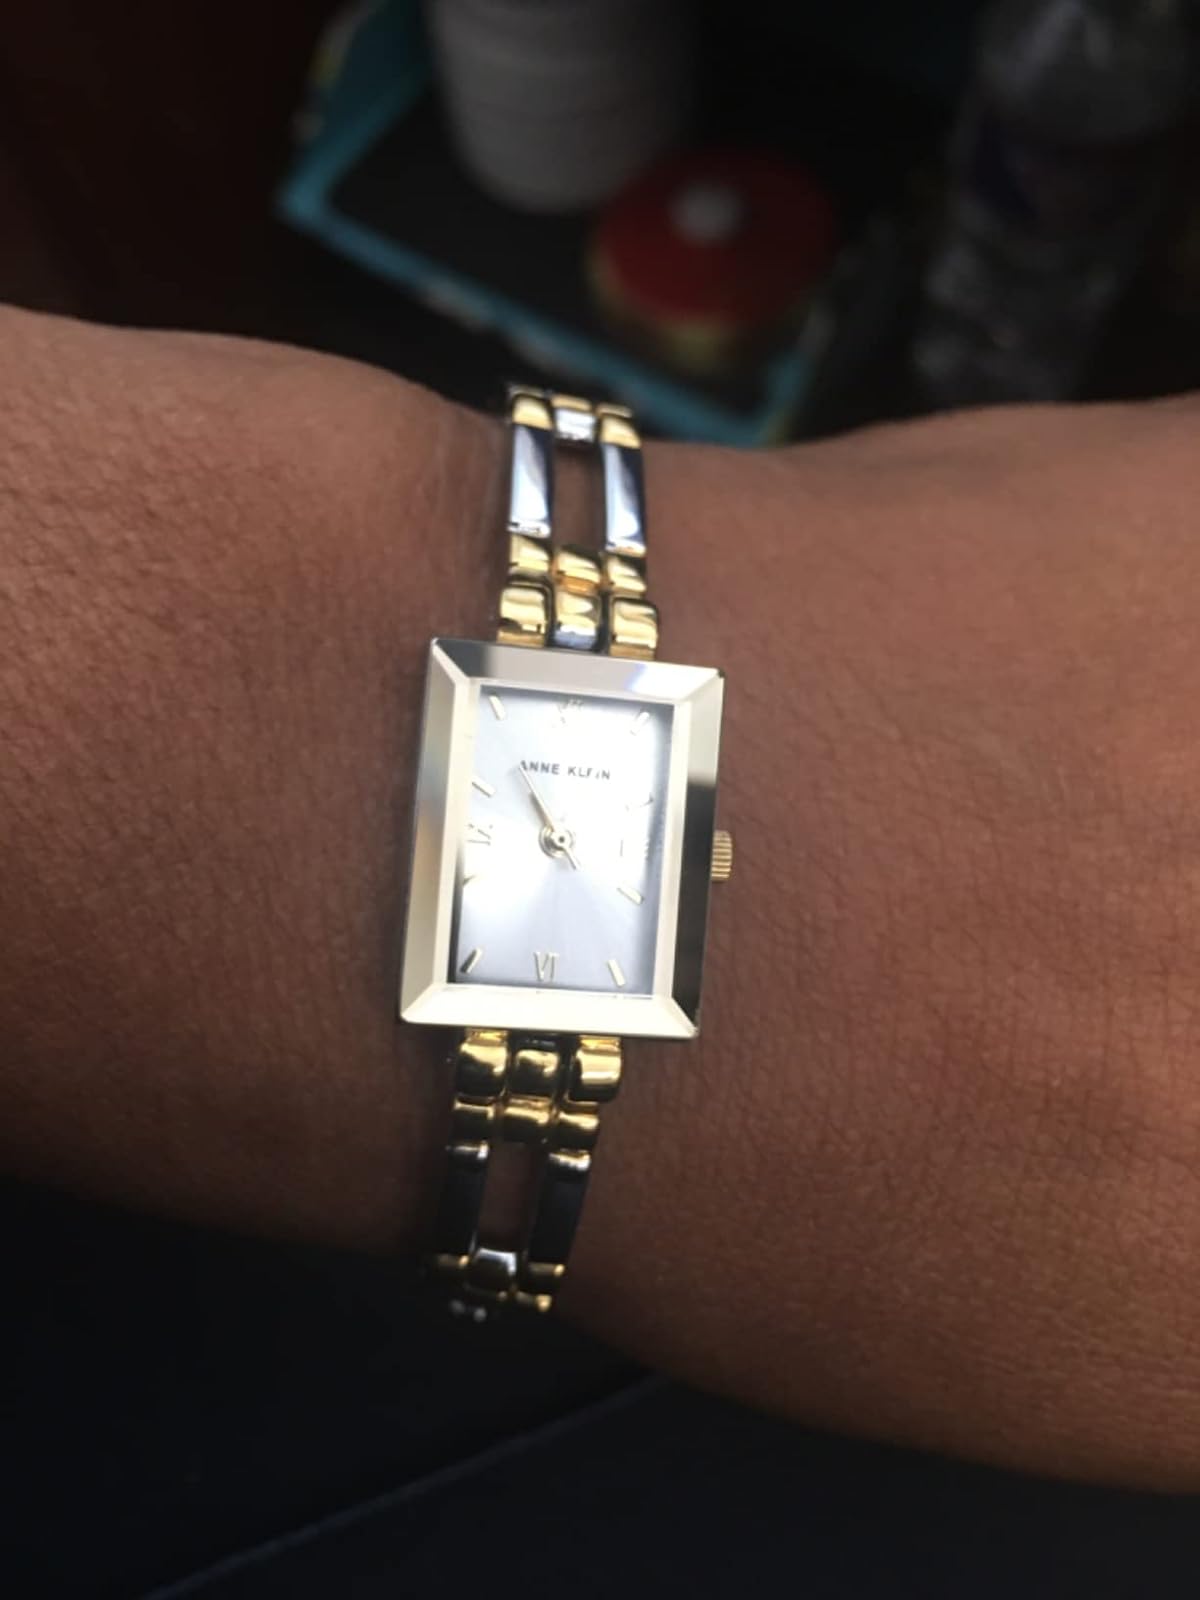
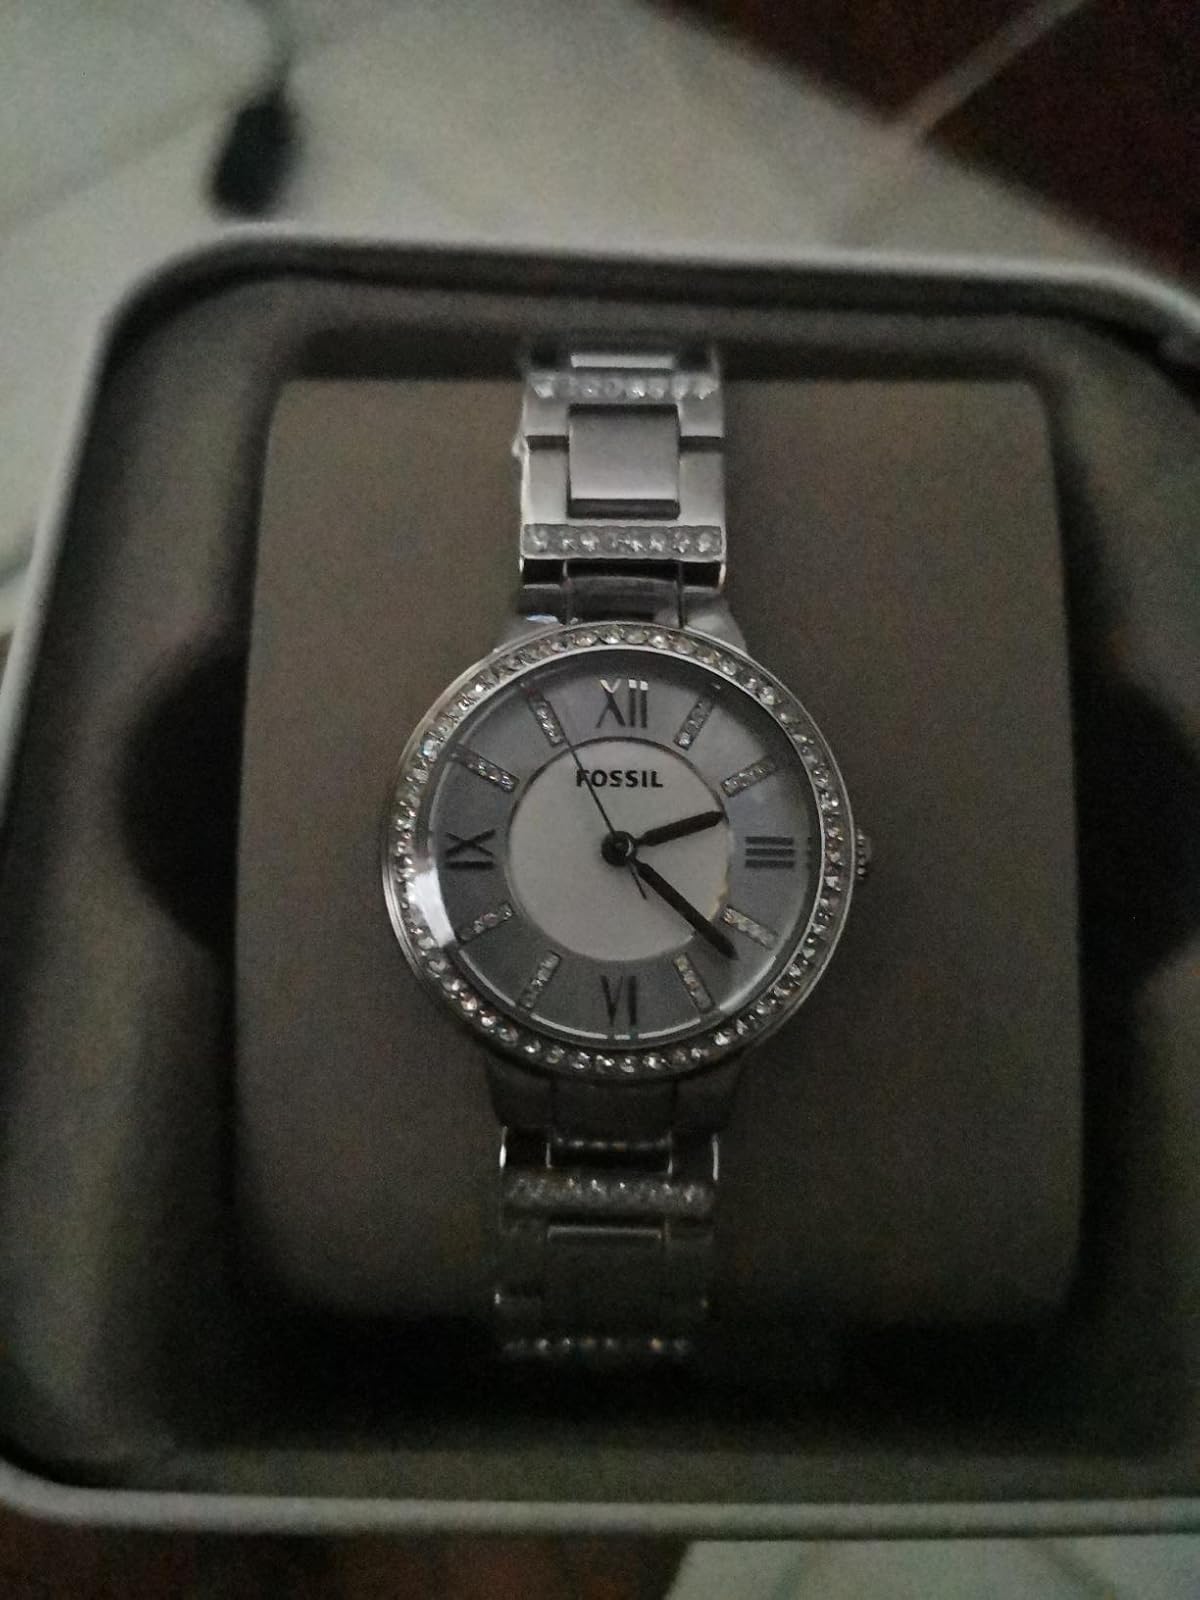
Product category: accessories_watch
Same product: no